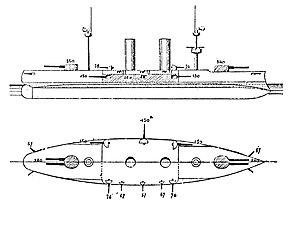
Flottes de combat est un almanach français recensant l’ensemble des bâtiments des marines de guerre du monde.